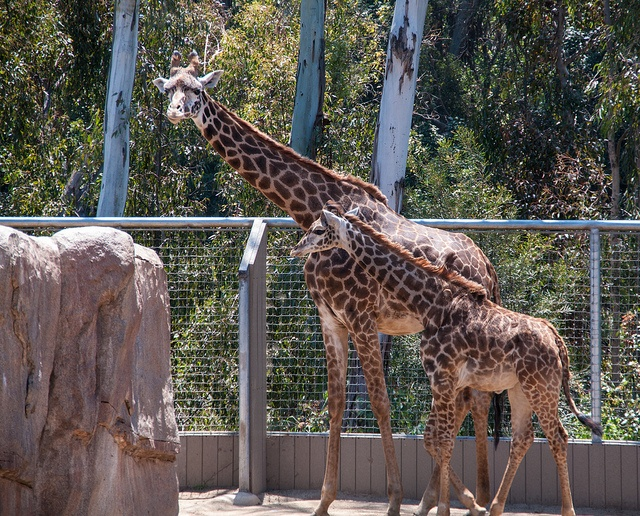
A giraffe and her calf walk in a zoo enclosure.
Large and a small giraffe in a fenced in location.
A baby giraffe and its mother at the zoo.
Two giraffes stand side by side at a zoo.
A big zebra and a baby zebra standing inside a fenced in area